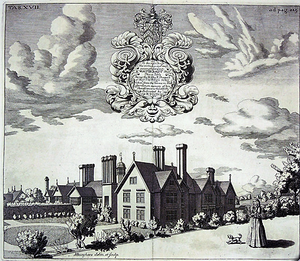
Sir Walter Wagstaffe Bagot, 5ᵉ baronnet de Blithfield Hall, Staffordshire était un homme politique conservateur anglais qui siégea à la Chambre des communes entre 1724 et 1768.